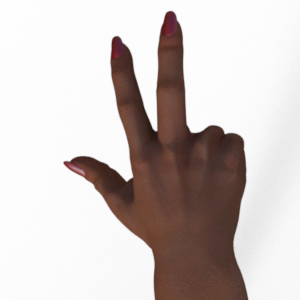
Label: scissors